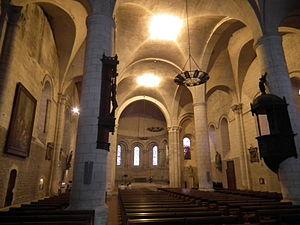
Intérieur de l'église de Barbezieux
L’église Saint-Mathias est la principale église paroissiale de la commune de Barbezieux-Saint-Hilaire, dans le département de la Charente et le diocèse d'Angoulême. Vaste église de pèlerinage édifiée au XIIᵉ siècle, remaniée à plusieurs reprises, elle dresse son clocher gothique et sa haute façade au-dessus des maisons du centre historique, dont elle constitue un des principaux pôles d'attraction.